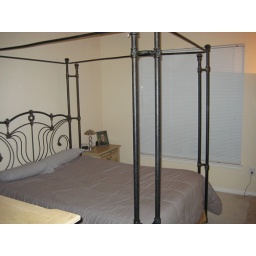
Shot of bedroom by door